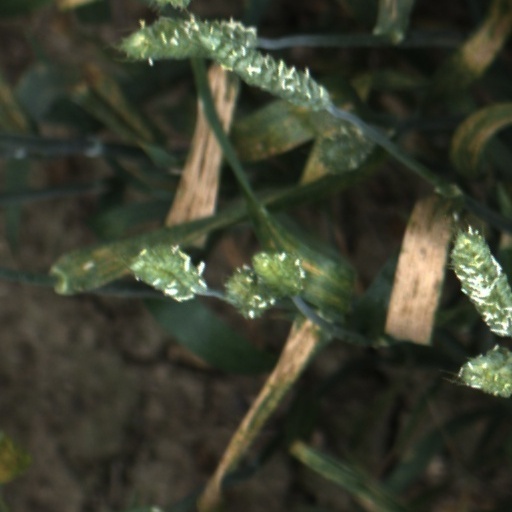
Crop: wheat